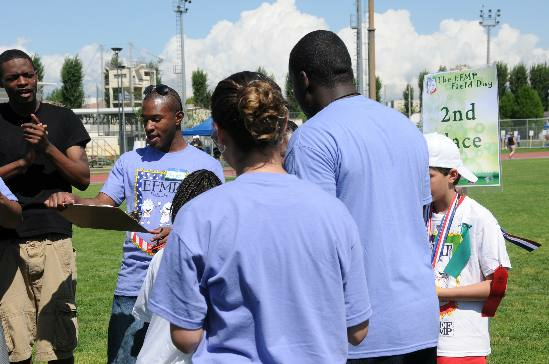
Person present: Yes